Japanese aircraft carrier Hōshō

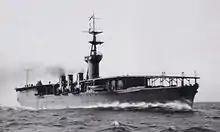
"Hōshō" conducts full-power trials with funnels swiveled up near Tateyama, Japan, on 4 December 1922

"Hōshō" was completed with an overall length of . She had a beam of and a mean draft of . The ship displaced at standard load, and at normal load. Her crew totaled 512 officers and men. The ship was almost completely unarmored.